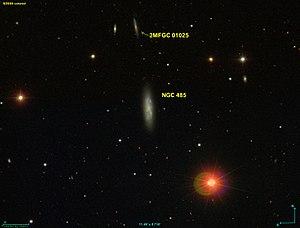
Image créée à l'aide du logiciel Aladin Sky Atlas du Centre de Données astronomiques de Strasbourg et des données de SDSS (Sloan Digital Sky Survey).
NGC 485 est une galaxie spirale située dans la constellation des Poissons à environ 100 millions d'années-lumière de la Voie lactée. Elle a été découverte par l'astronome britannique John Herschel en 1828.